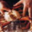
Label: cra